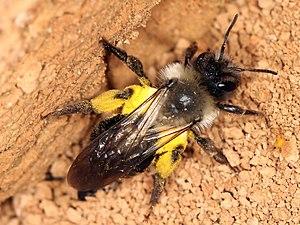
Andrena vaga ayant récolté du pollen.
Andrena vaga est une espèce d'abeilles de la famille des Andrenidae. Elle est présente en Europe et en Asie.